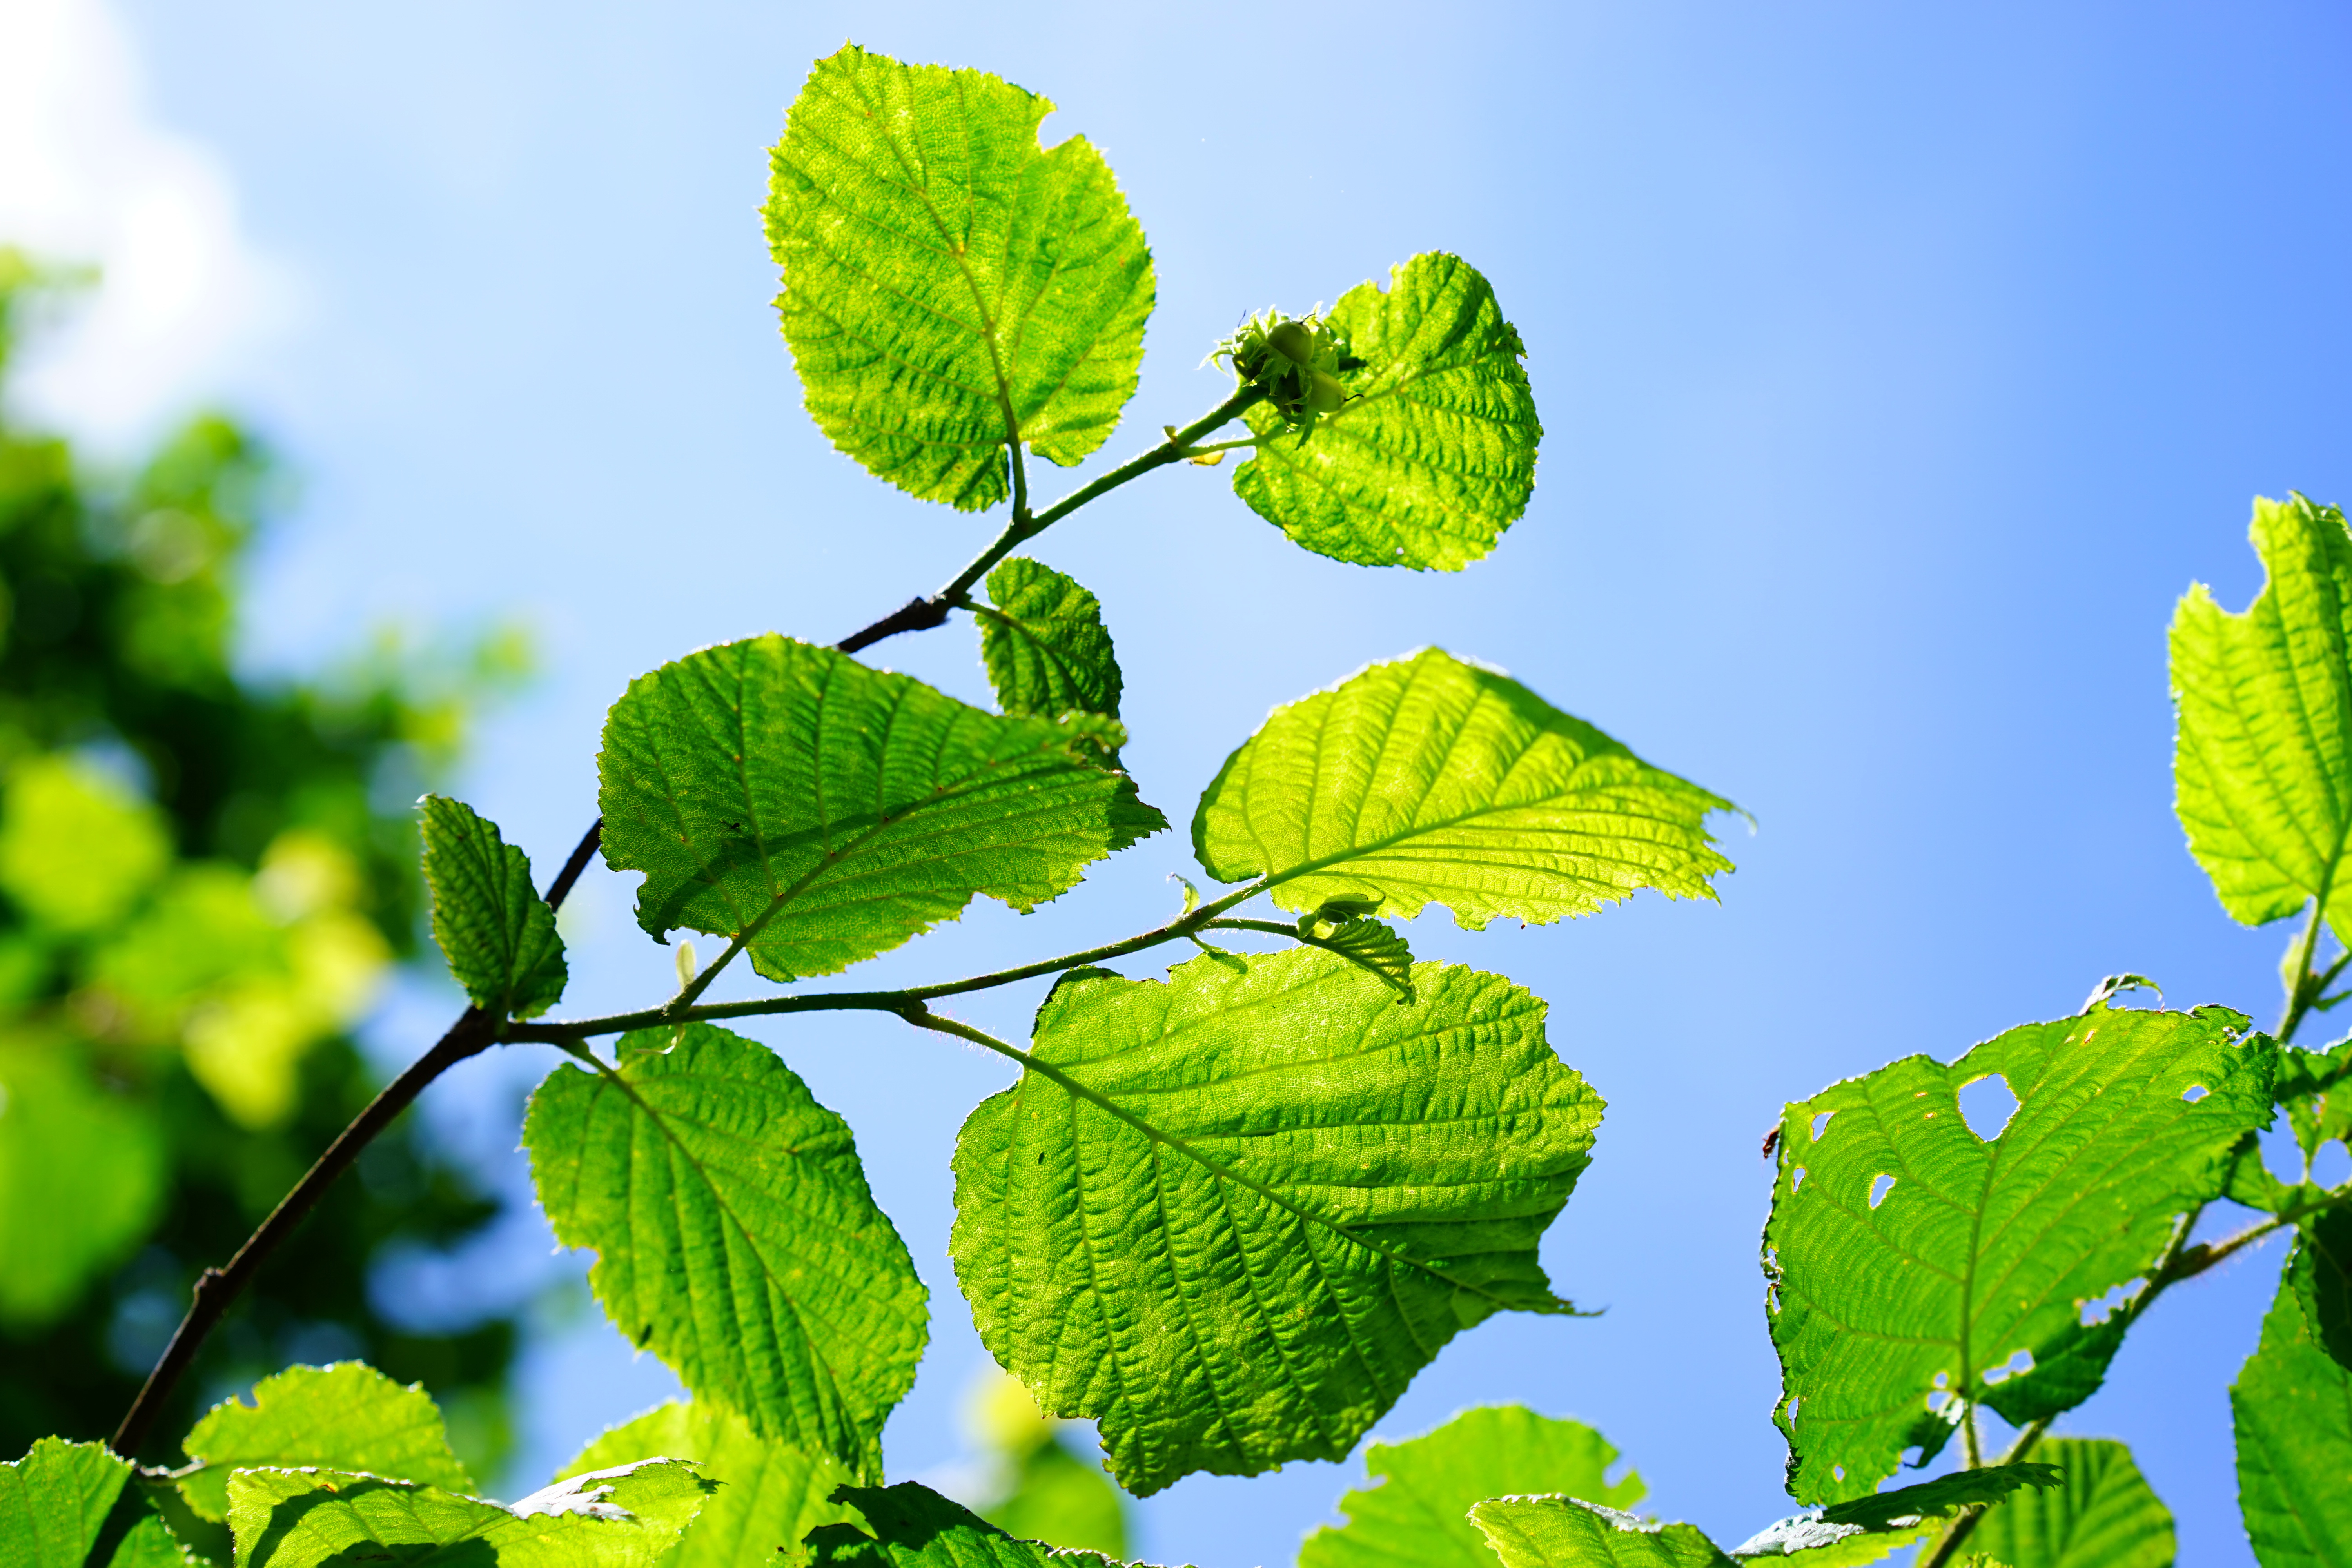
tree, branch, plant, leaf, flower, bush, green, herb, produce, botany, flora, leaves, shrub, hazelnut, hazel, flowering plant, annual plant, woody plant, land plant